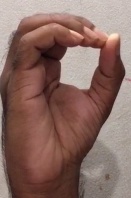
ASL sign: O